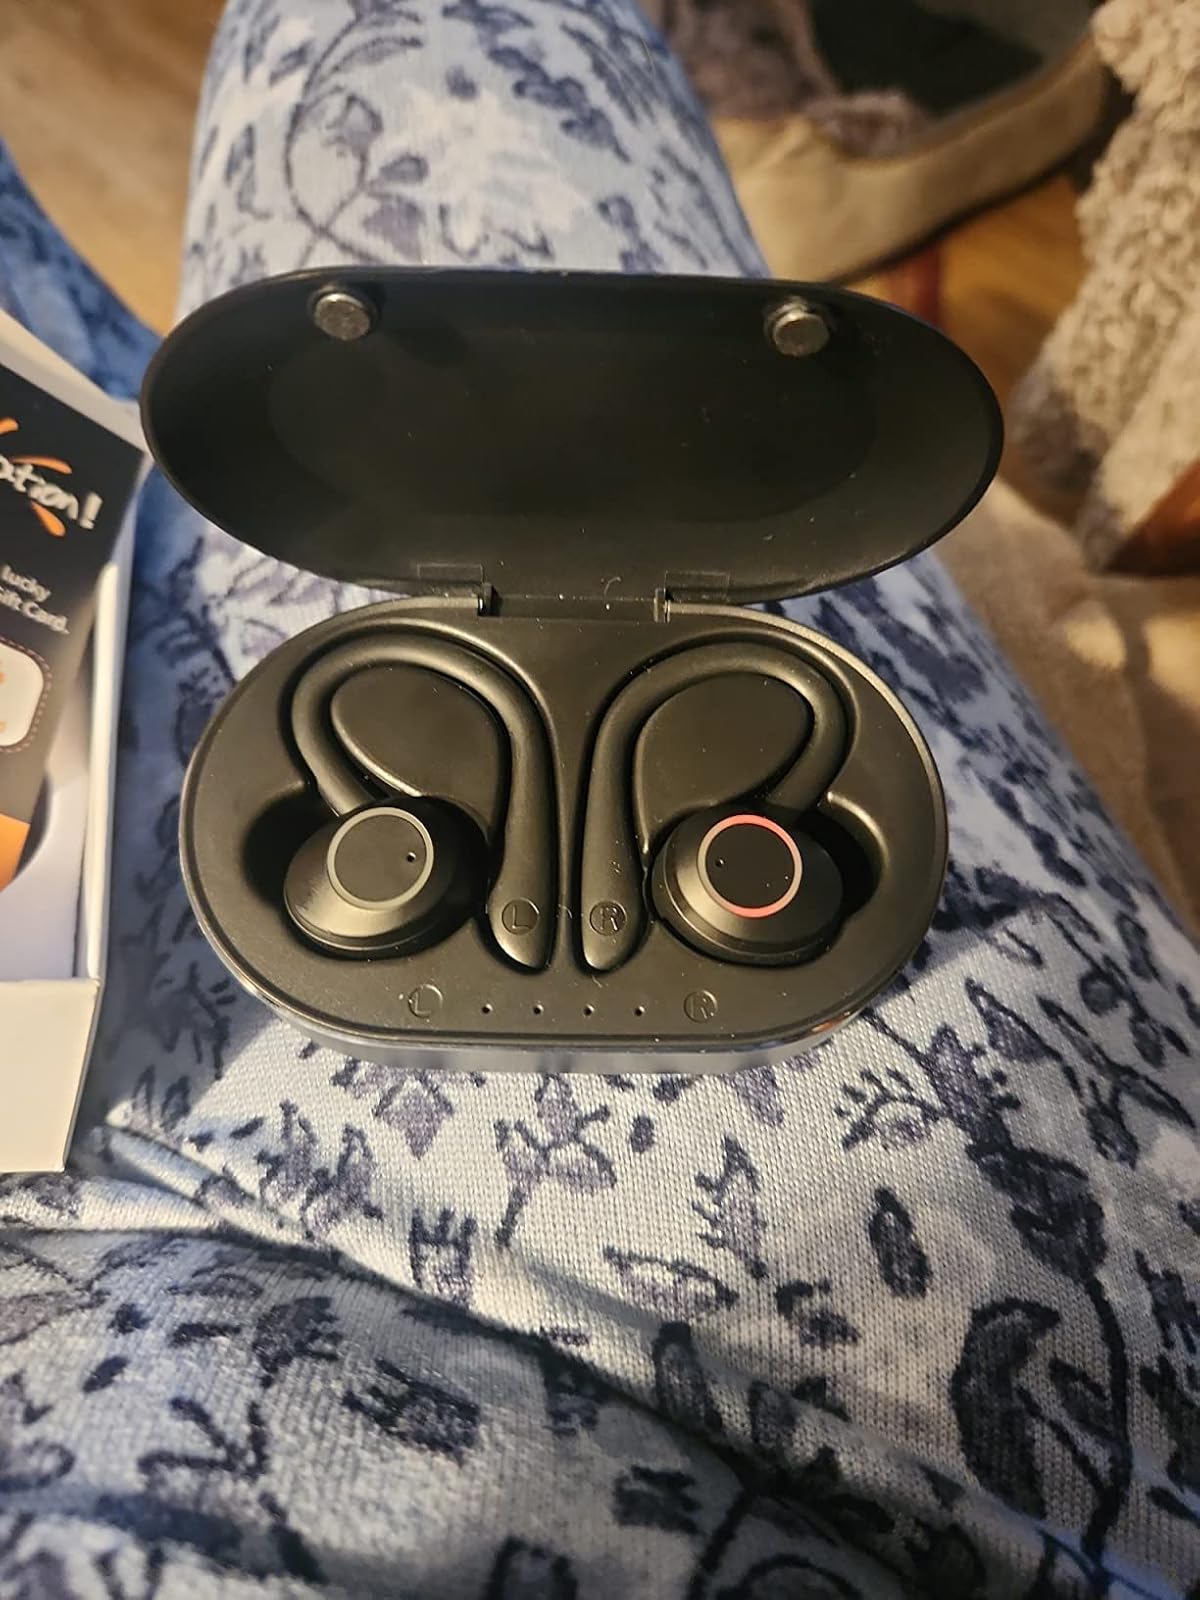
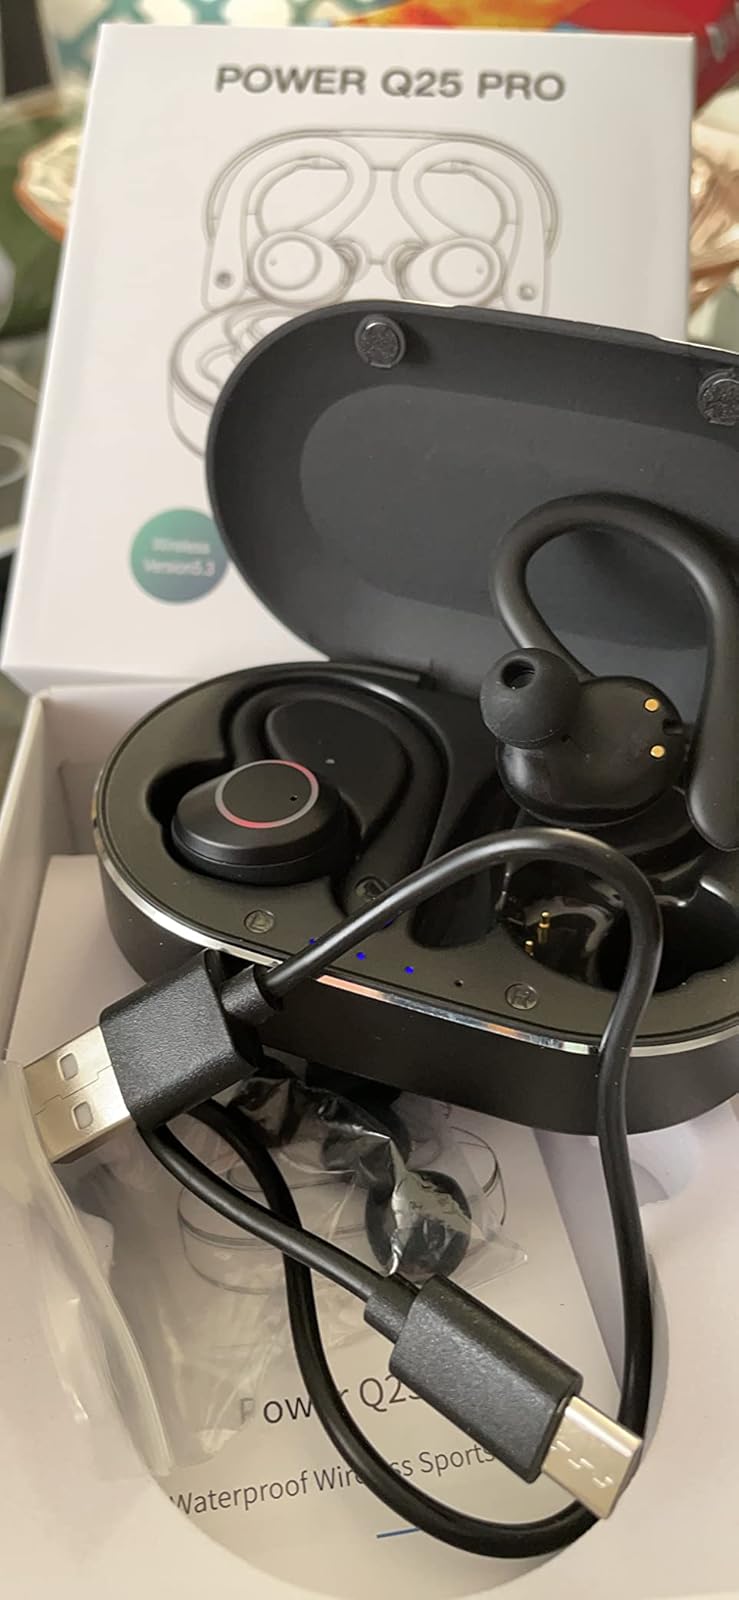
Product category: earbuds
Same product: yes